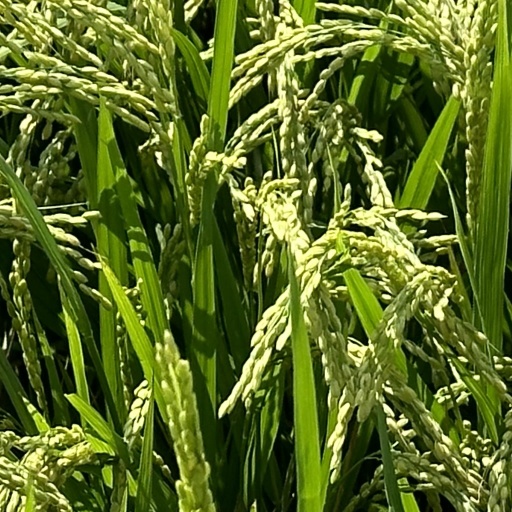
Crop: rice